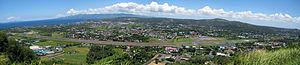
L'aéroport international de Legazpi City, est un aéroport situé à Legazpi, en Philippines.